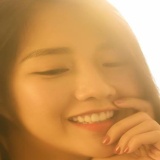
diễn viên Kiều Trinh Xíu